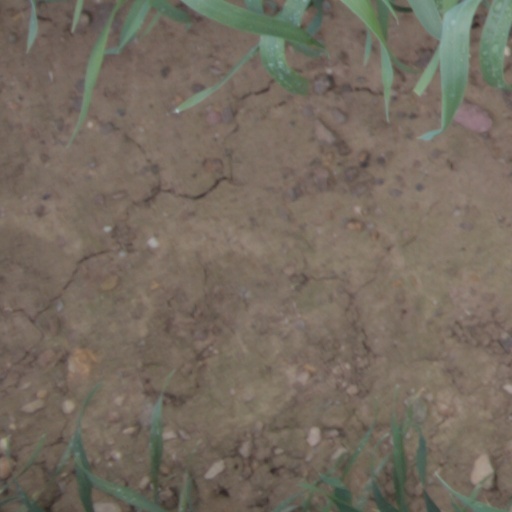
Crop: wheat